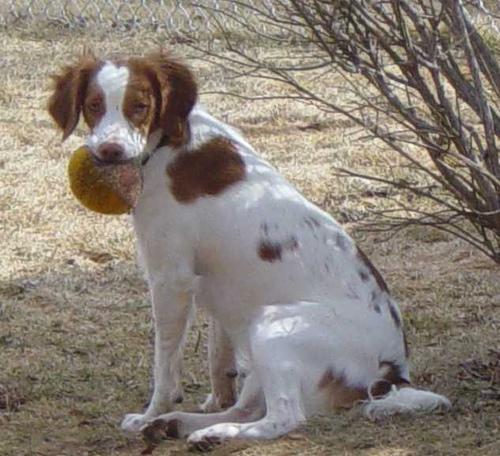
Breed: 232-n000076-Brittany_spaniel